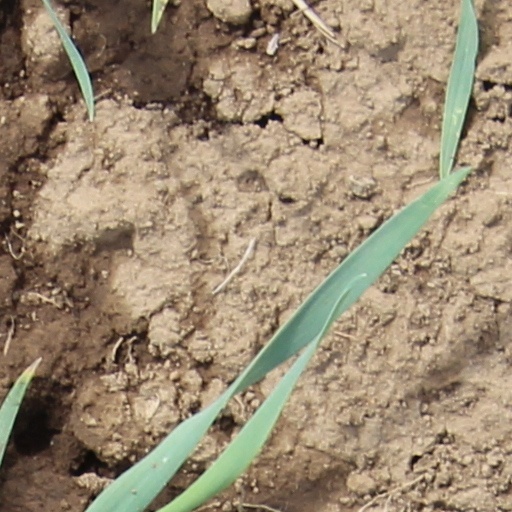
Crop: wheat